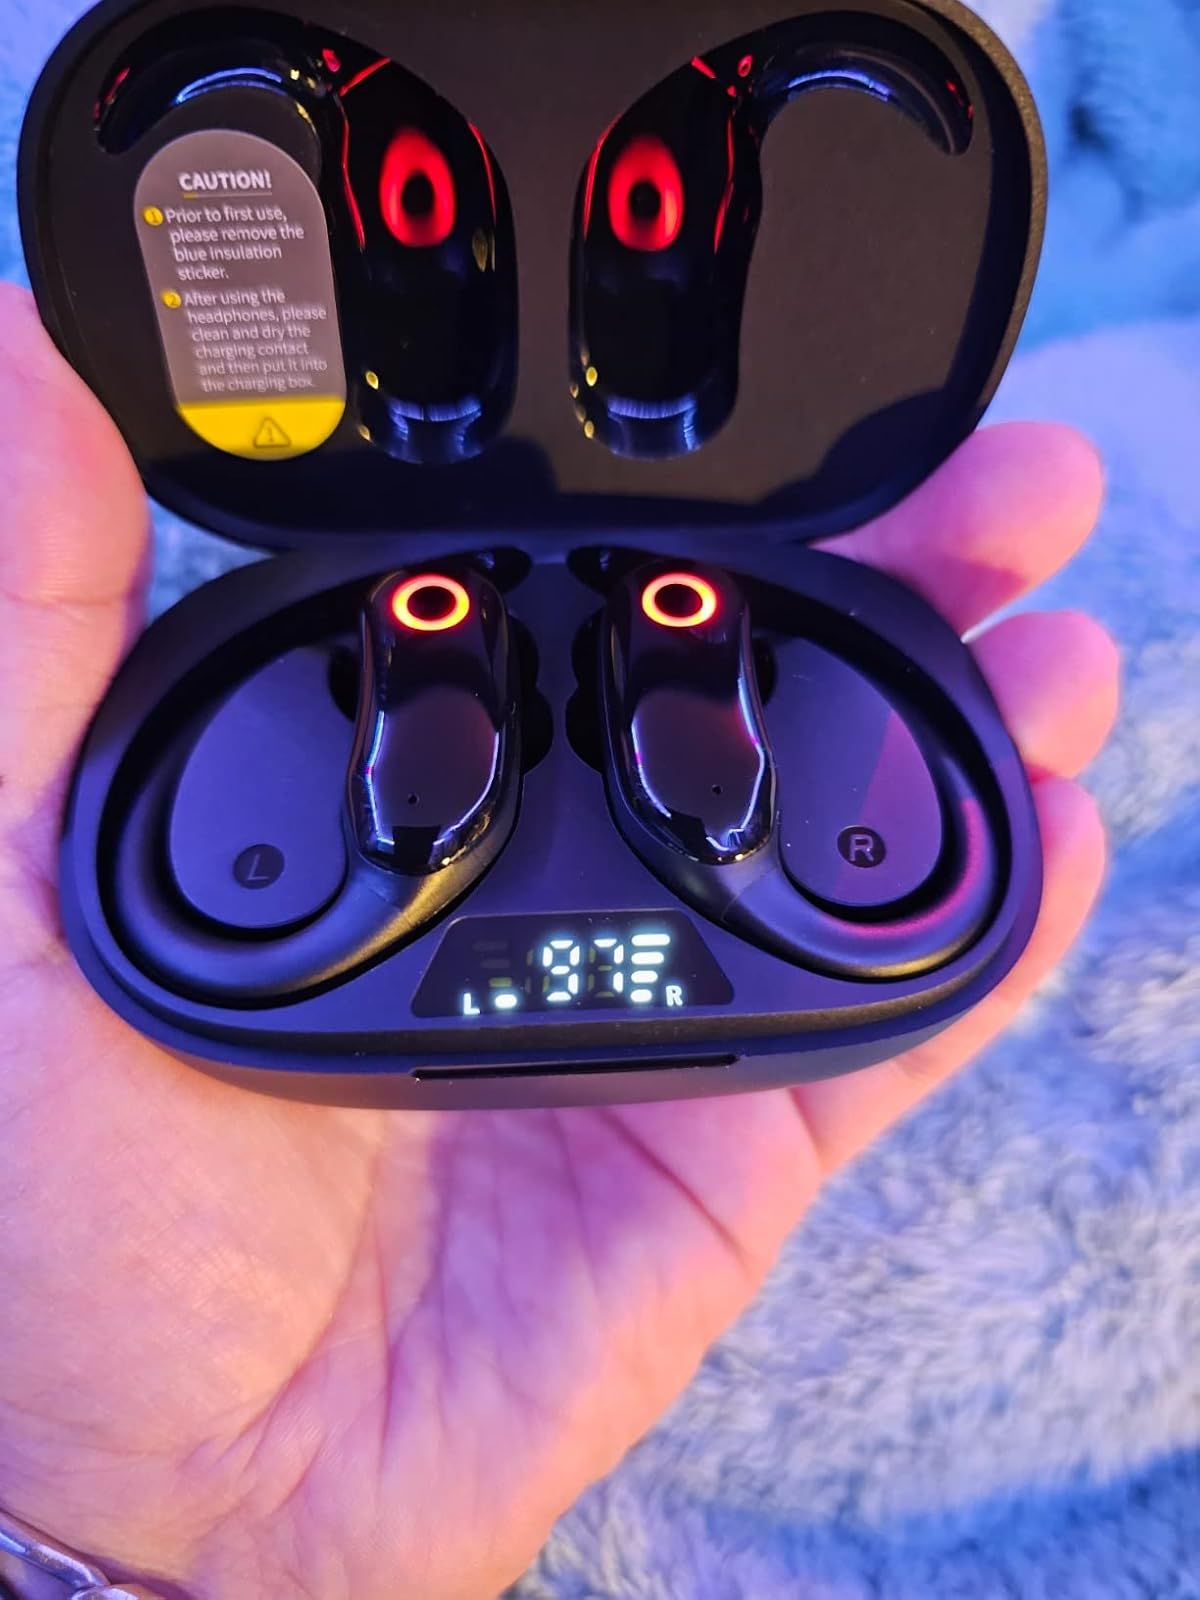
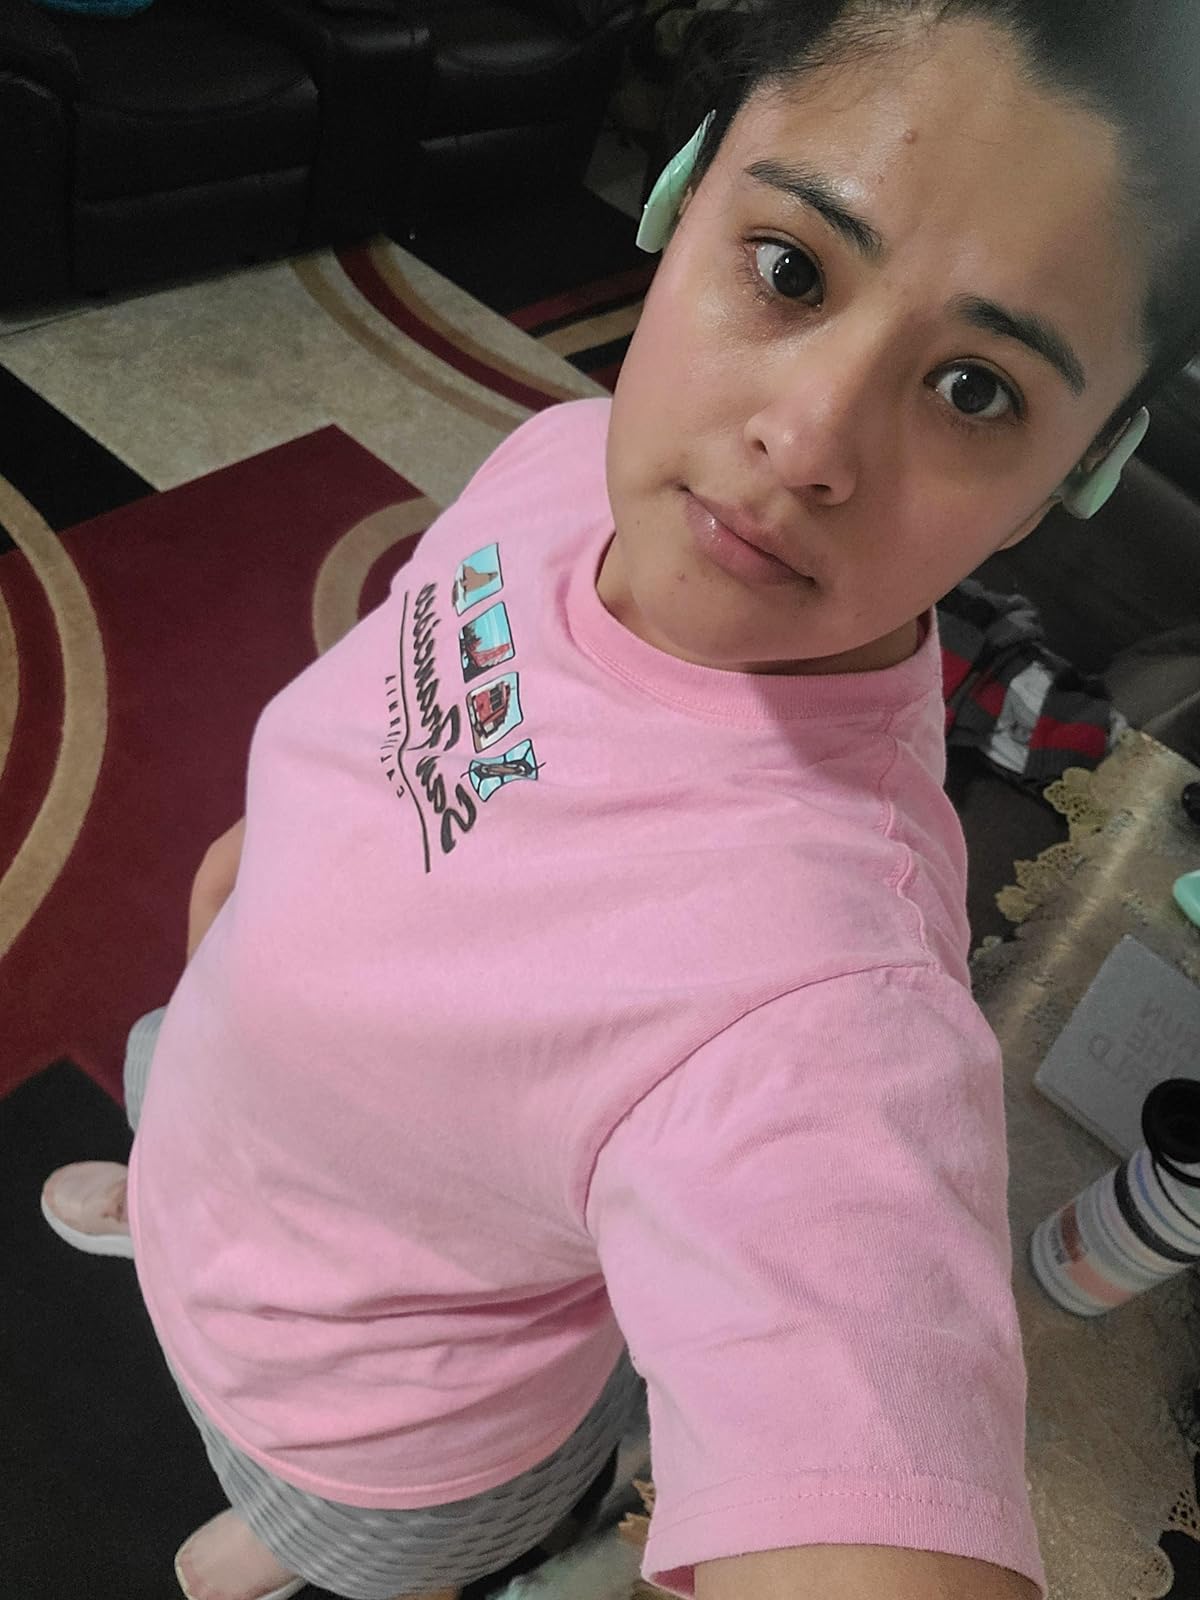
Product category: earbuds
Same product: no